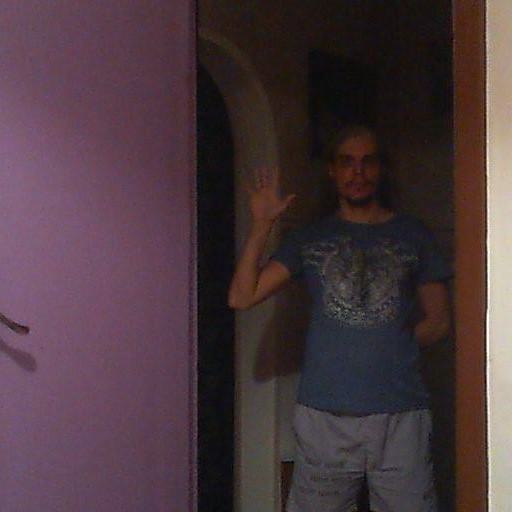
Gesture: palm